Master Comics

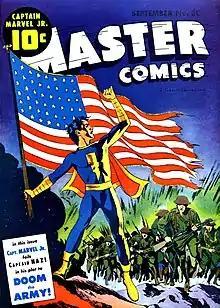
Captain Marvel, Jr., from "Master Comics" #30 (Sept. 1942). Cover art by Mac Raboy.

Master Comics is a monthly ongoing comic book anthology series that began its 133-issue run (cover dated March 1940 – April 1953) during the 1930s and 1940s period known as the Golden Age of Comic Books. Published by Fawcett Comics, it contained features starring superhero characters including Master Man, in the first six issues only, Bulletman, Minute-Man, and its best-known character, Captain Marvel, Jr., part of the lighthearted Marvel Family.